Quadrant count ratio

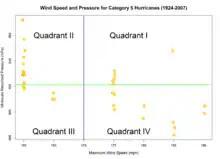
Data from 35 Category 5 Hurricanes showing the relationship between wind speed ("X") and pressure ("Y"). The blue and green lines represent the means of the "X" and "Y" values, respectively. The Quadrants have been labeled. The points have been jittered to reduce overlap of observations.

The scatterplot shows the maximum wind speed ("X") and minimum pressure ("Y") for 35 Category 5 Hurricanes. The mean wind speed is 170 mph (indicated by the blue line), and the mean pressure is 921.31 hPa (indicated by the green line). There are 6 observations in Quadrant I, 13 observations in Quadrant II, 5 observations in Quadrant III, and 11 observations in Quadrant IV. Thus, the QCR for these data is formula_6, indicating a moderate negative relationship between wind speed and pressure for these hurricanes. The value of Pearson's correlation coefficient for these data is −0.63, also indicating a moderate negative relationship..